You've Got to Have a Dream

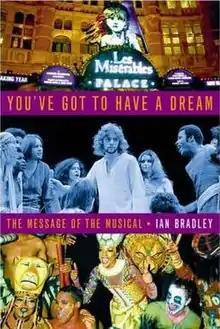
First edition UK cover

You've Got to Have a Dream: The Message of the Musical is a book written by the British theologian and Presbyterian minister Ian Bradley, first published in 2004, exploring the spiritual dimension of musical theatre. In his study, Bradley includes works with an overt religious subject matter, for example, "Godspell", "Jesus Christ Superstar", and "Joseph and the Amazing Technicolor Dreamcoat" as well looking at musicals such as "Les Misérables", "The Lion King", and "Carousel". His thesis is that churches have a great deal to learn from modern musicals and could usefully incorporate their spiritual and theological values, and the pastoral care they offer, into their services.